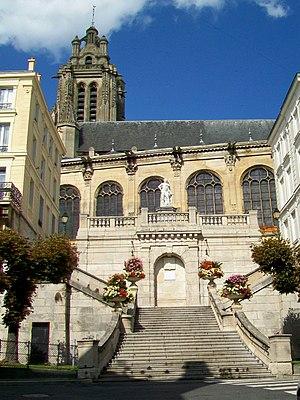
La cathédrale Saint-Maclou, depuis la rue Thiers au sud.
La cathédrale Saint-Maclou de Pontoise est une cathédrale catholique située à Pontoise dans le département français du Val-d'Oise en région Île-de-France.